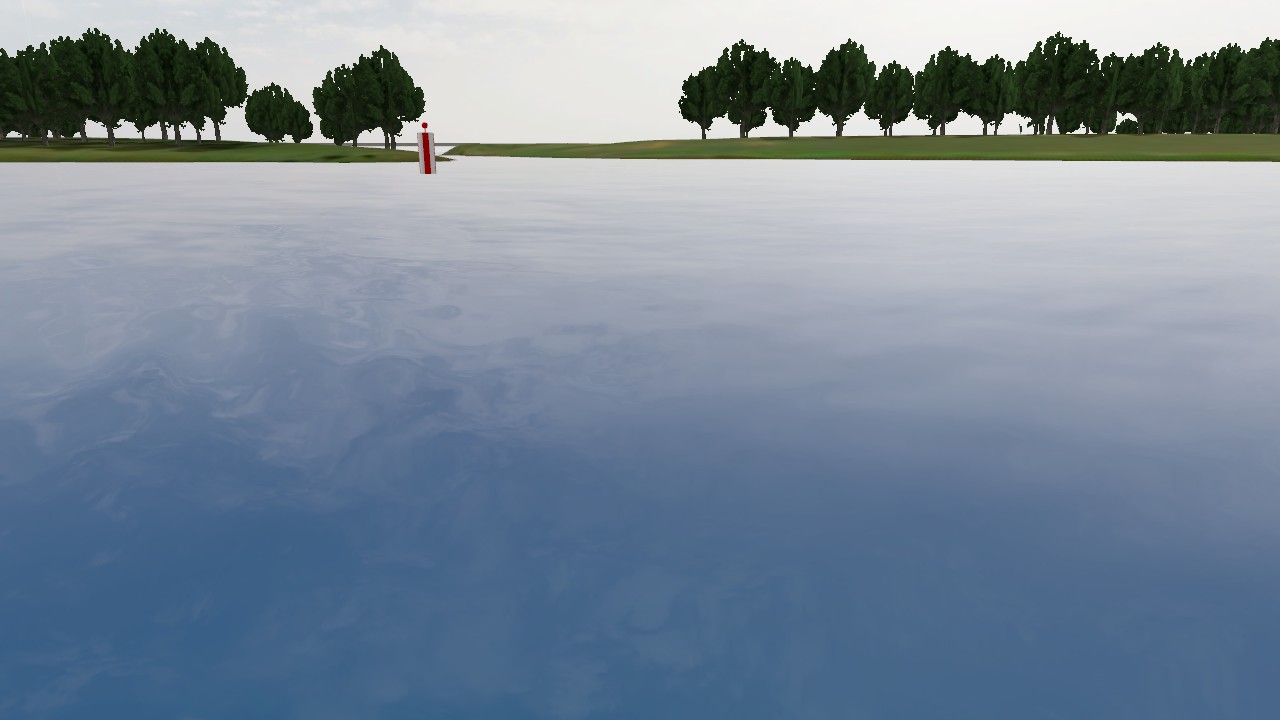
Label: safe_water_mark
Descriptions: one red circular mark on the buoy top mark ||| safe water mark with red and white vertical bands ||| red and white vertical stripes ||| looks like a circle in 2D image